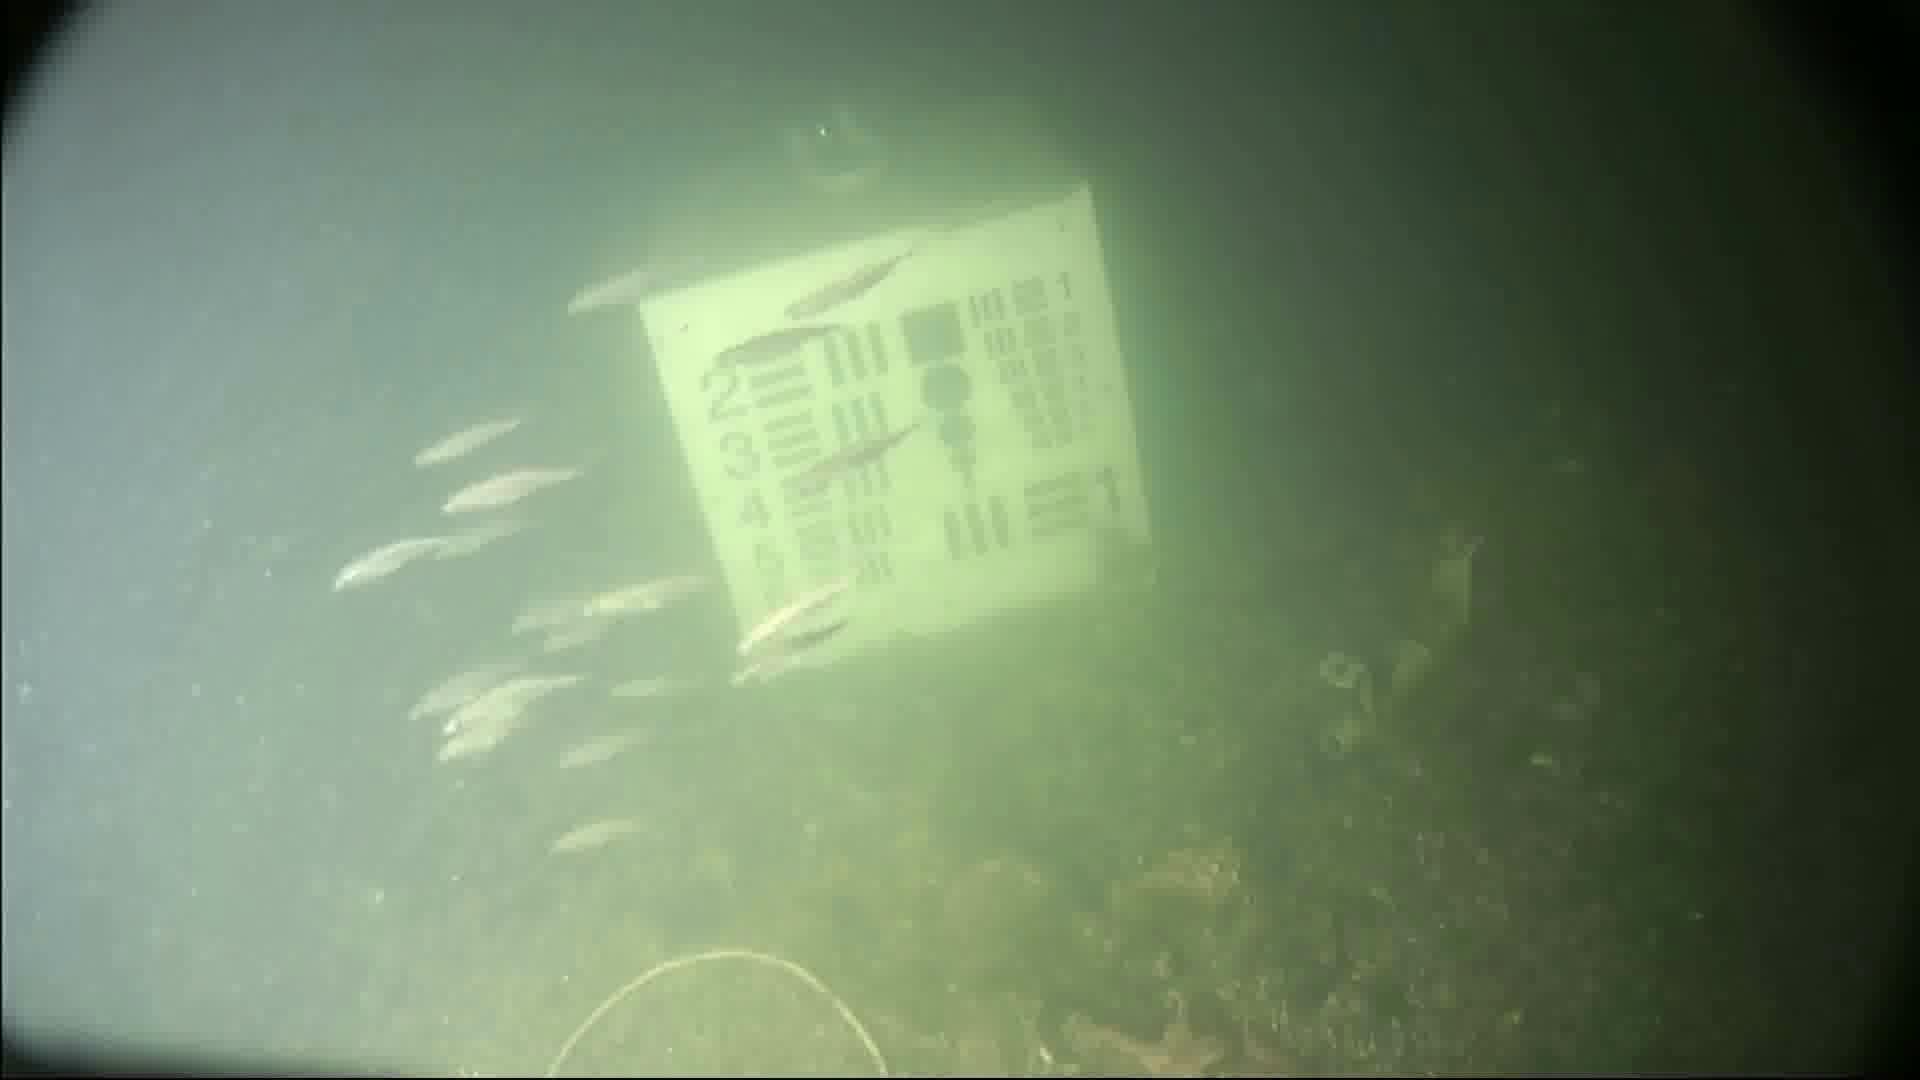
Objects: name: small_fish
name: starfish